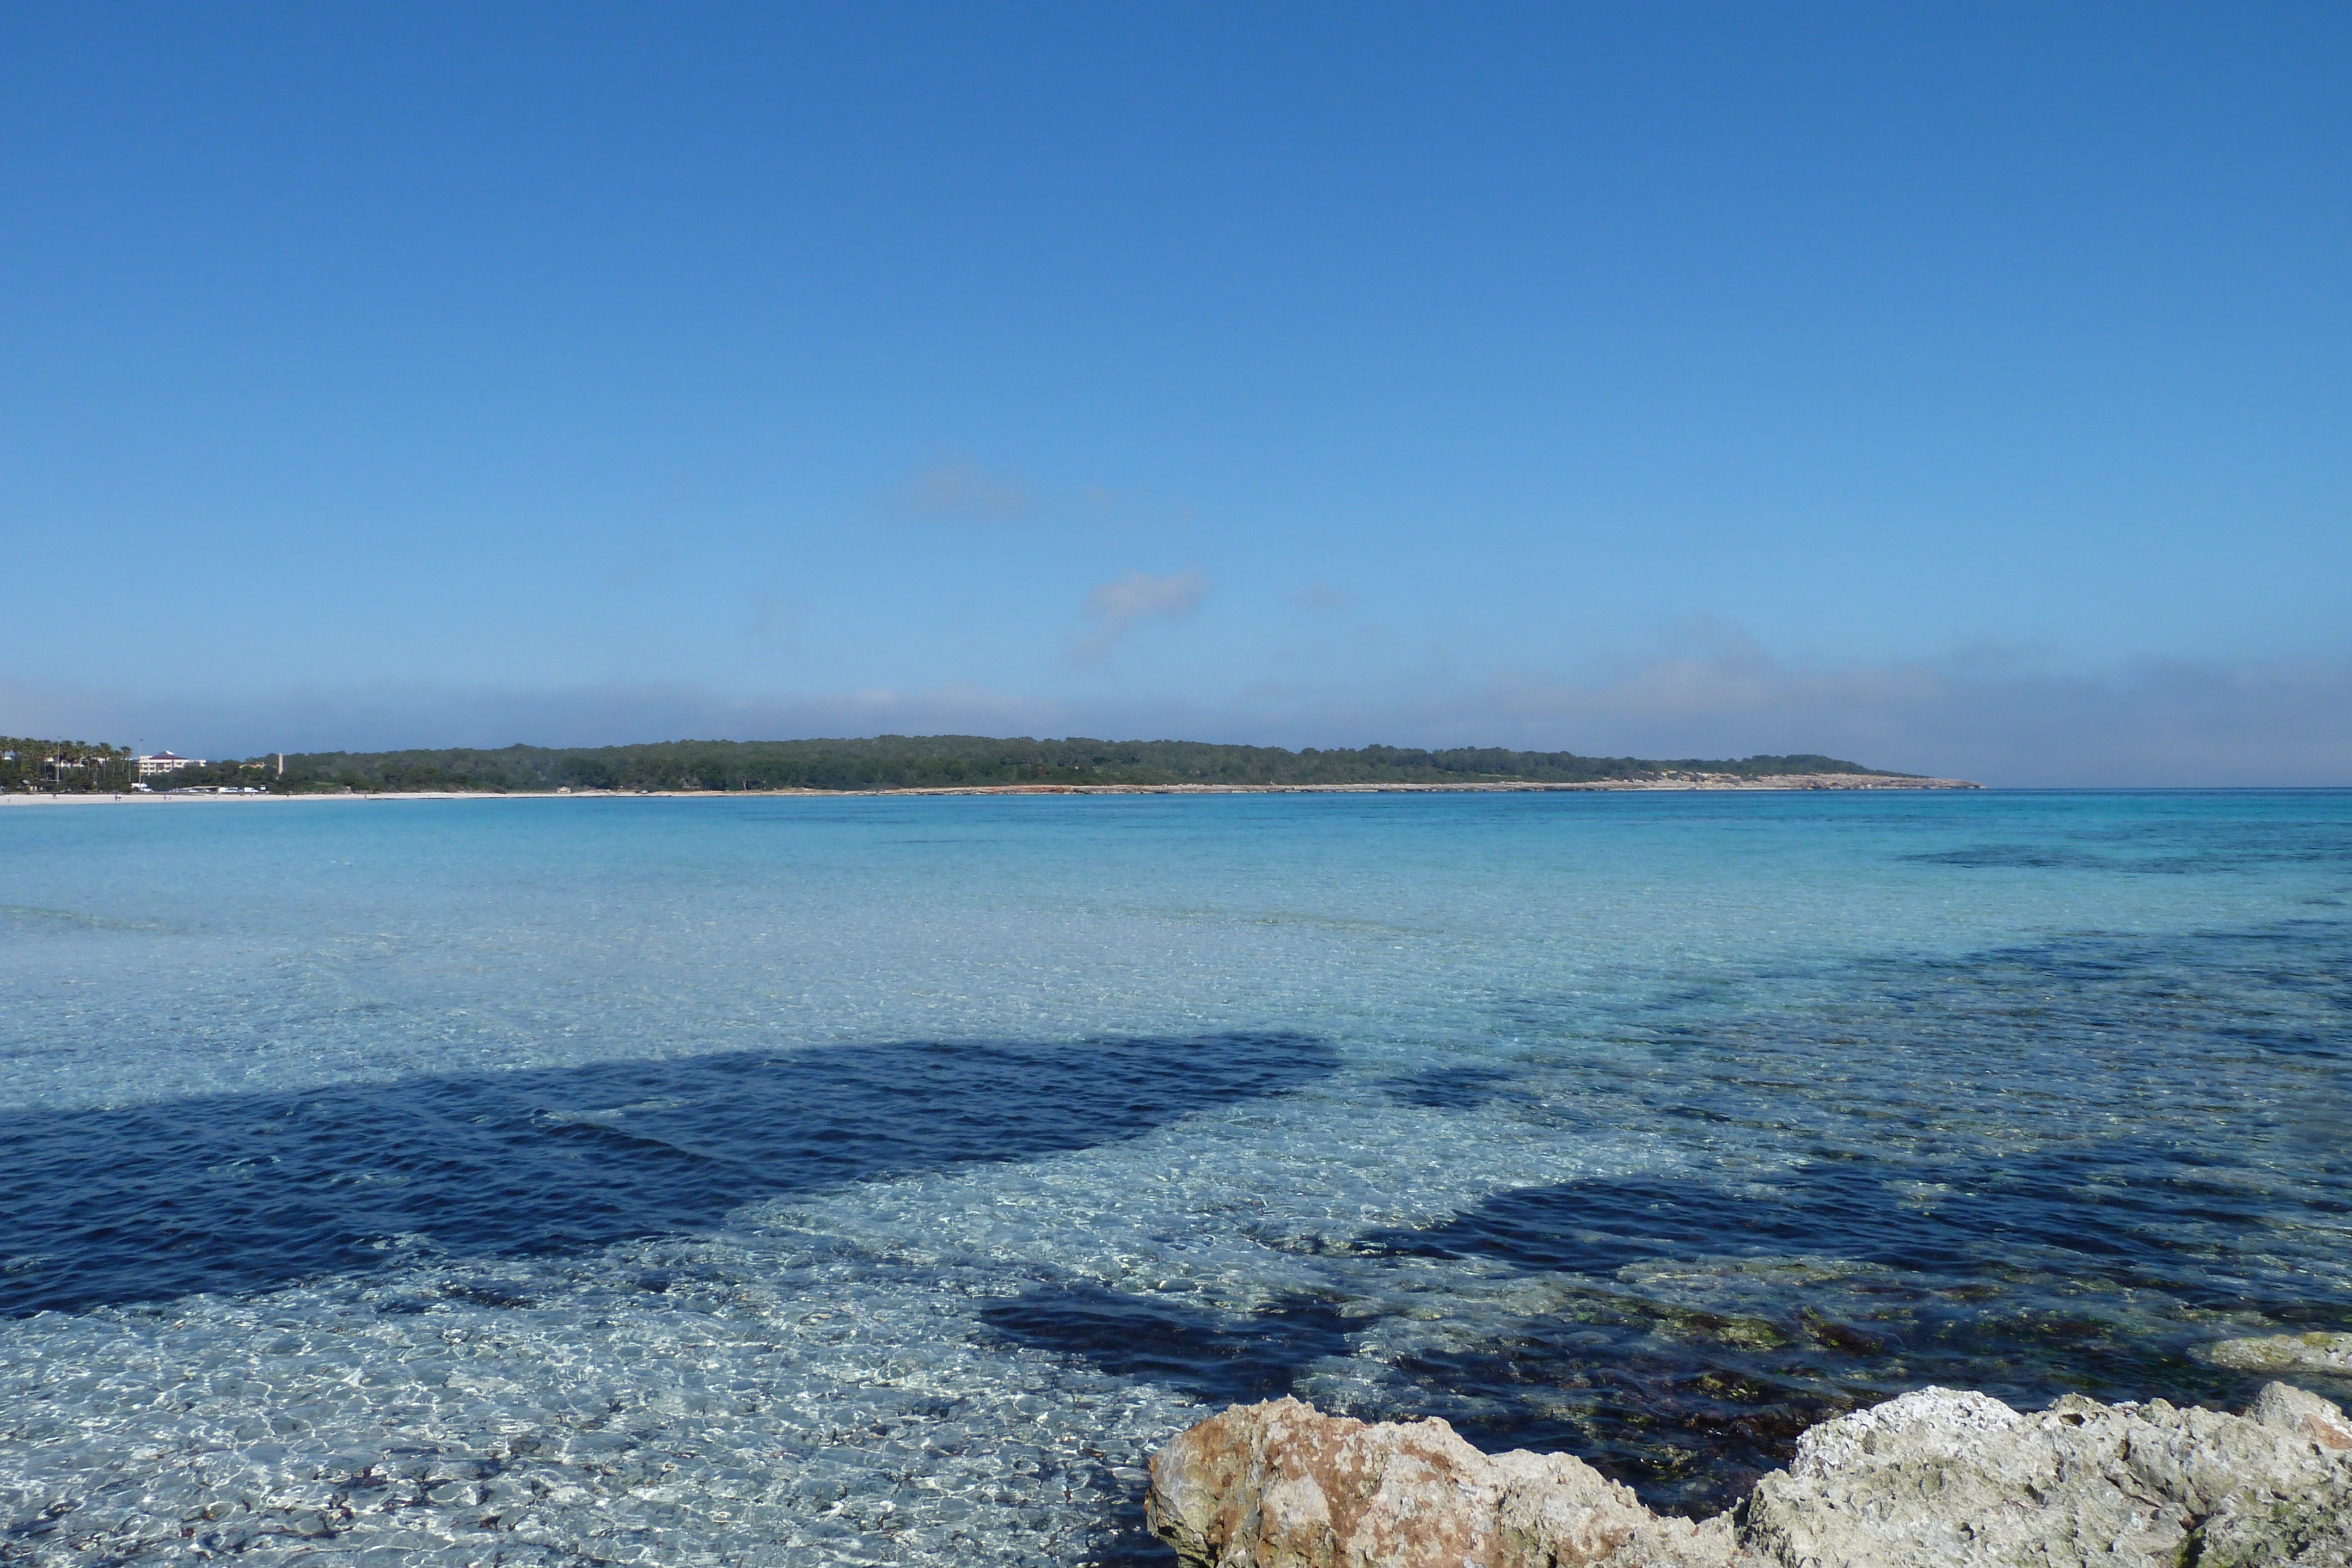
beach, sea, coast, water, ocean, horizon, snow, winter, cloud, shore, lake, ice, mediterranean, holiday, lagoon, bay, reservoir, arctic, body of water, loch, arctic ocean